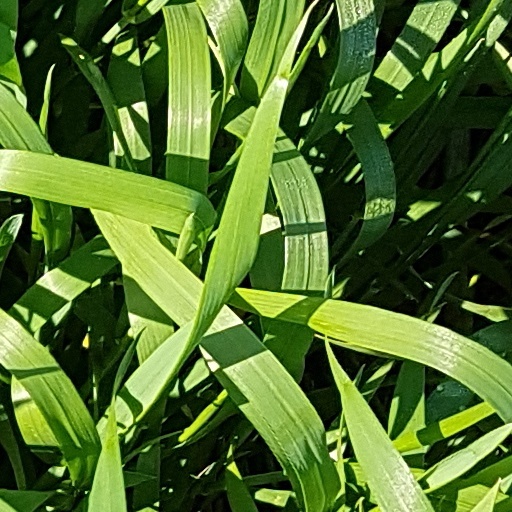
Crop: wheat